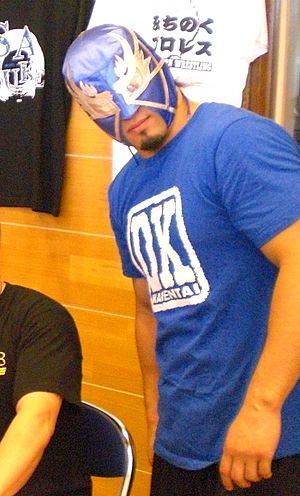
Kazuhiro Hayashi plus connu sous le nom de Kaz Hayashi est un catcheur, un entraîneur et un promoteur de catch japonais. Il travaille actuellement à la Wrestle-1.